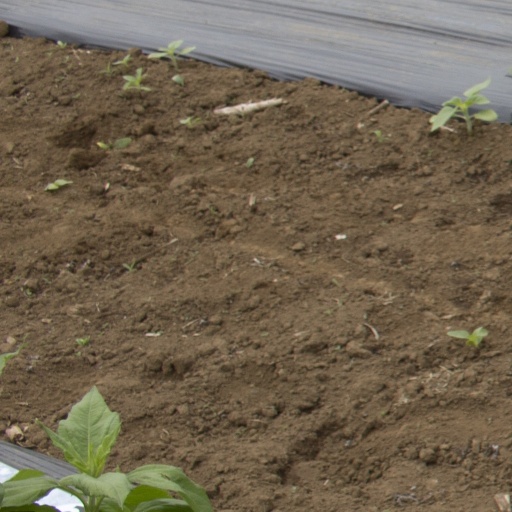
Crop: Jerusalem artichoke